Breidenbacher Hof

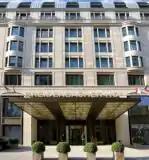
Main entrance

Breidenbacher Hof is a five-star hotel in Düsseldorf, Germany, located on the Königsallee in the Carlstadt.